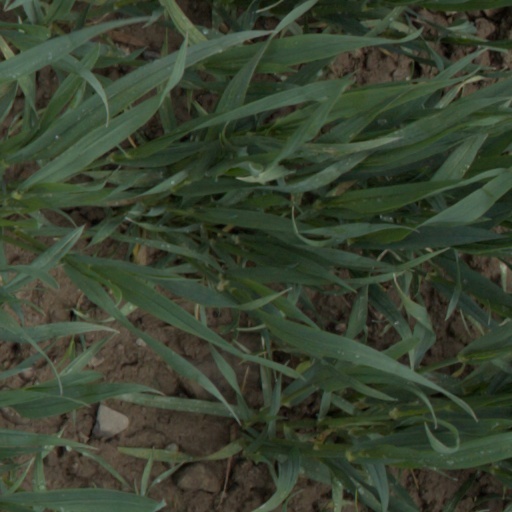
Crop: wheat